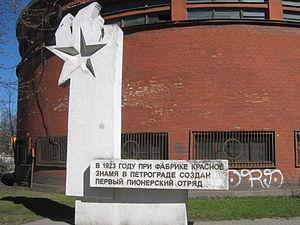
Saint-Pétersbourg. ."